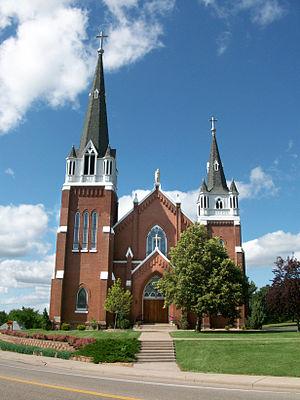
Dayton est une ville des États-Unis située dans les comtés de Wright et de Hennepin, dans l’État du Minnesota.